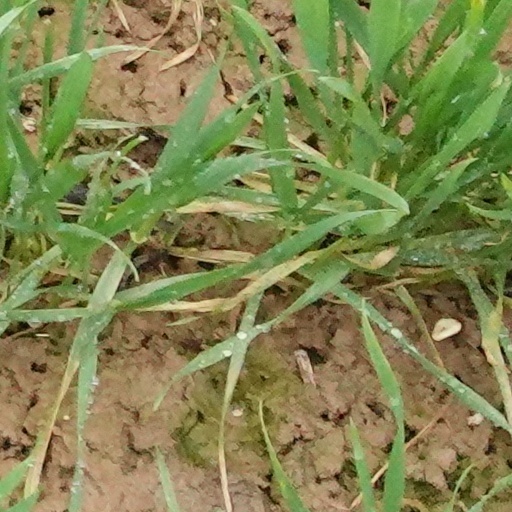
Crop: wheat